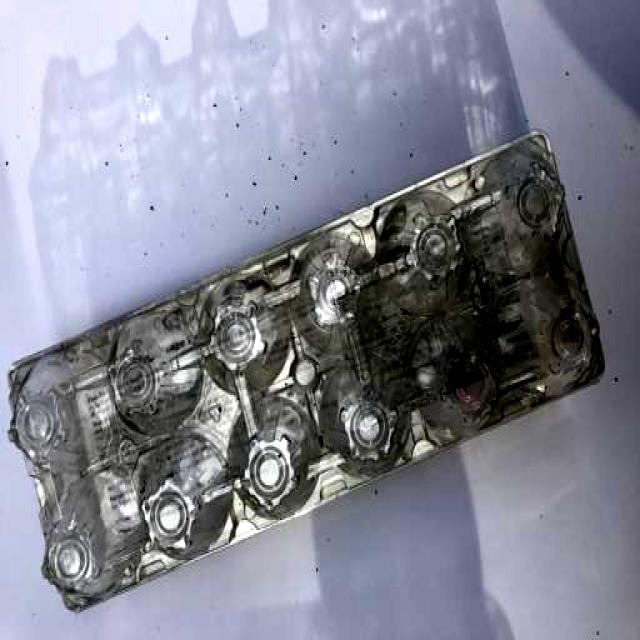
Label: Plastic